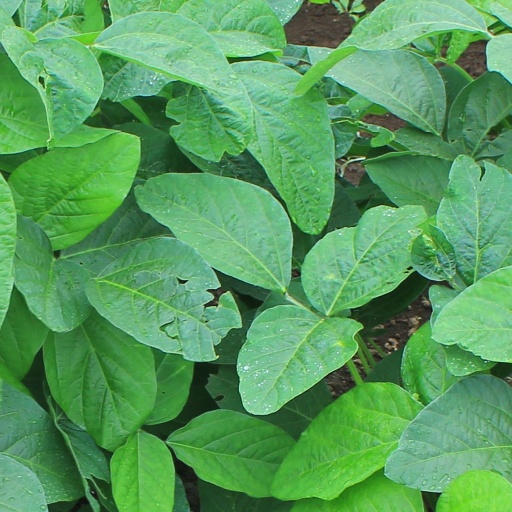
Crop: soybean